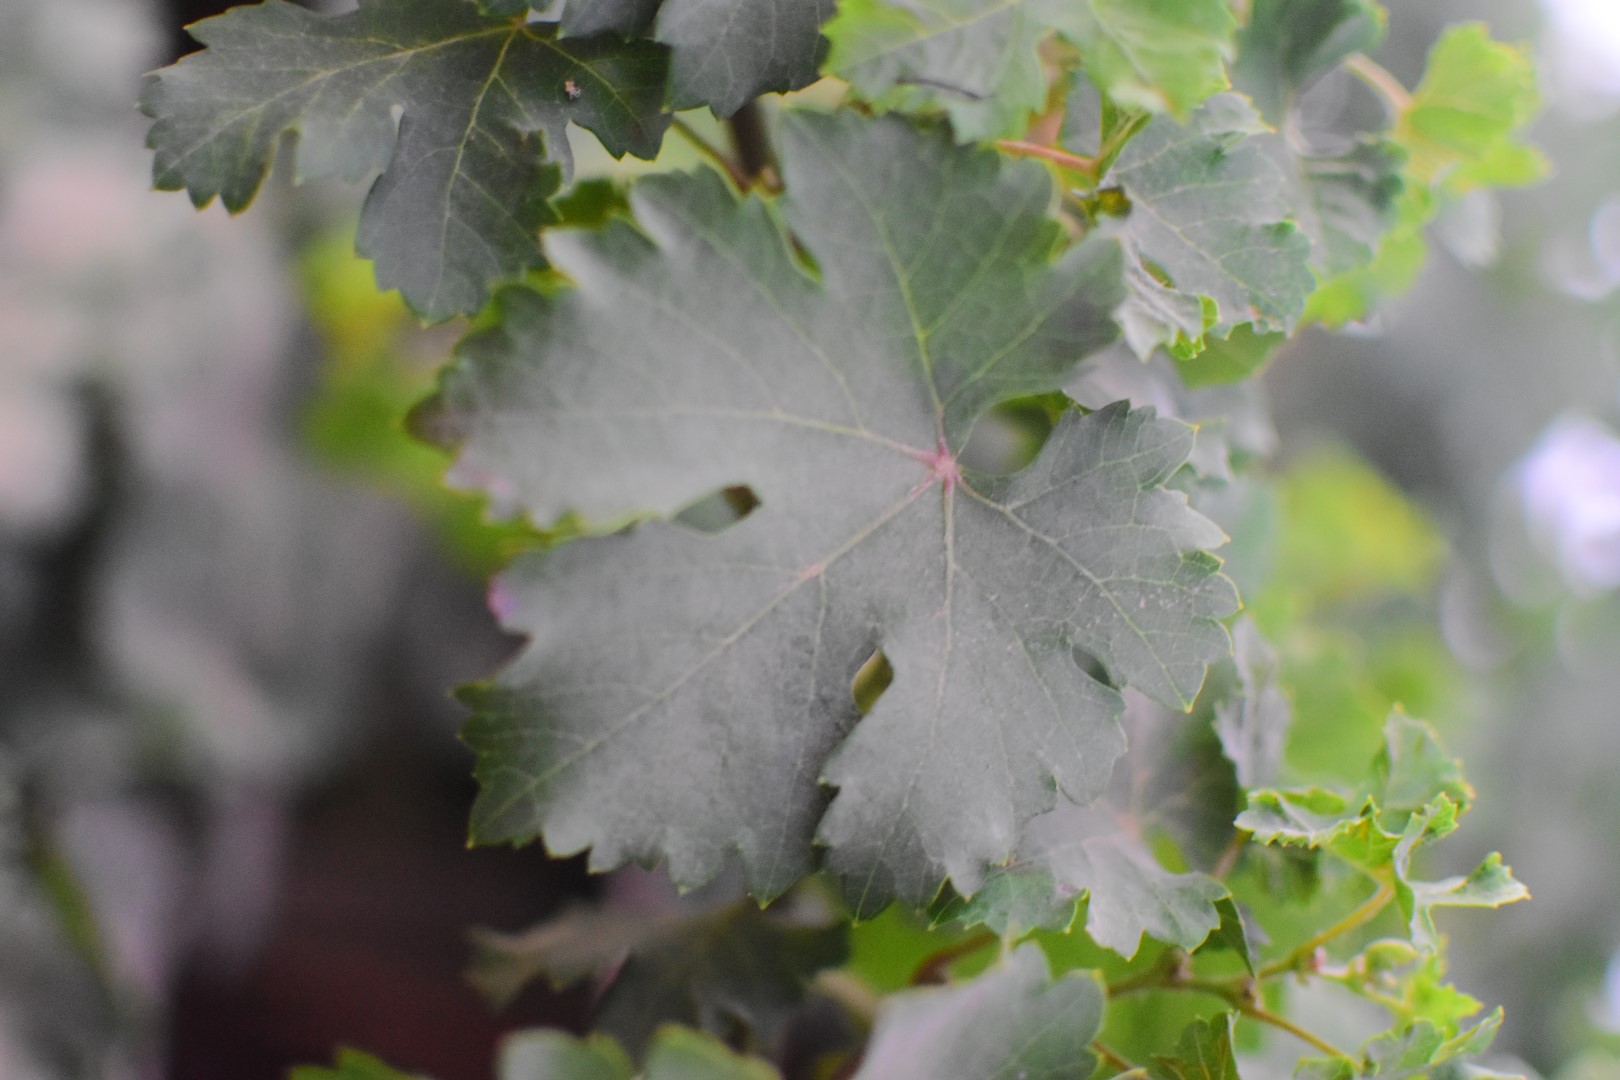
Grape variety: Aswud Balad